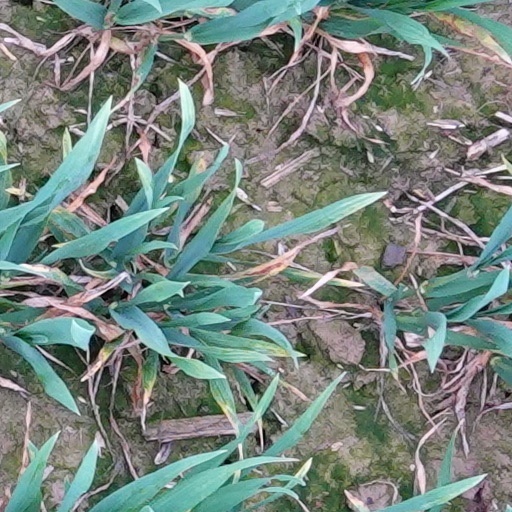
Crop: wheat